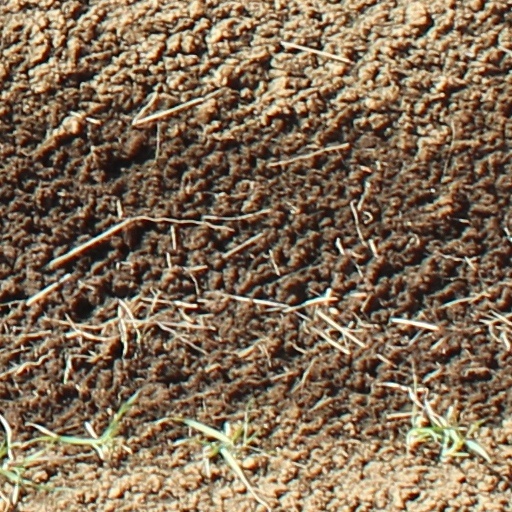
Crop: wheat